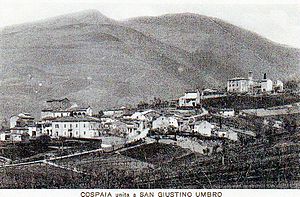
Cospaia
Panorama over Cospaia
Cospaia var en lille republik i Italien. Den fik pludselig og helt uventet uafhængighed i år 1440, efter at Eugenius IV efter et opgør med Baselrådet havde afstået området til Republikken Firenze. Ved en fejl forblev et mindre landstykke uomtalt i salgsaftalen, hvorefter dets indbyggere prompte erklærede deres uafhængighed. Det var hjemsted for en tidlig produktion af tobak. Efter sin uafhængighed udviklede Cospaia sig til en smuglerstat, hvorefter Toscana og Kirkestaten opløste republikken og delte dens territorier i 1826.